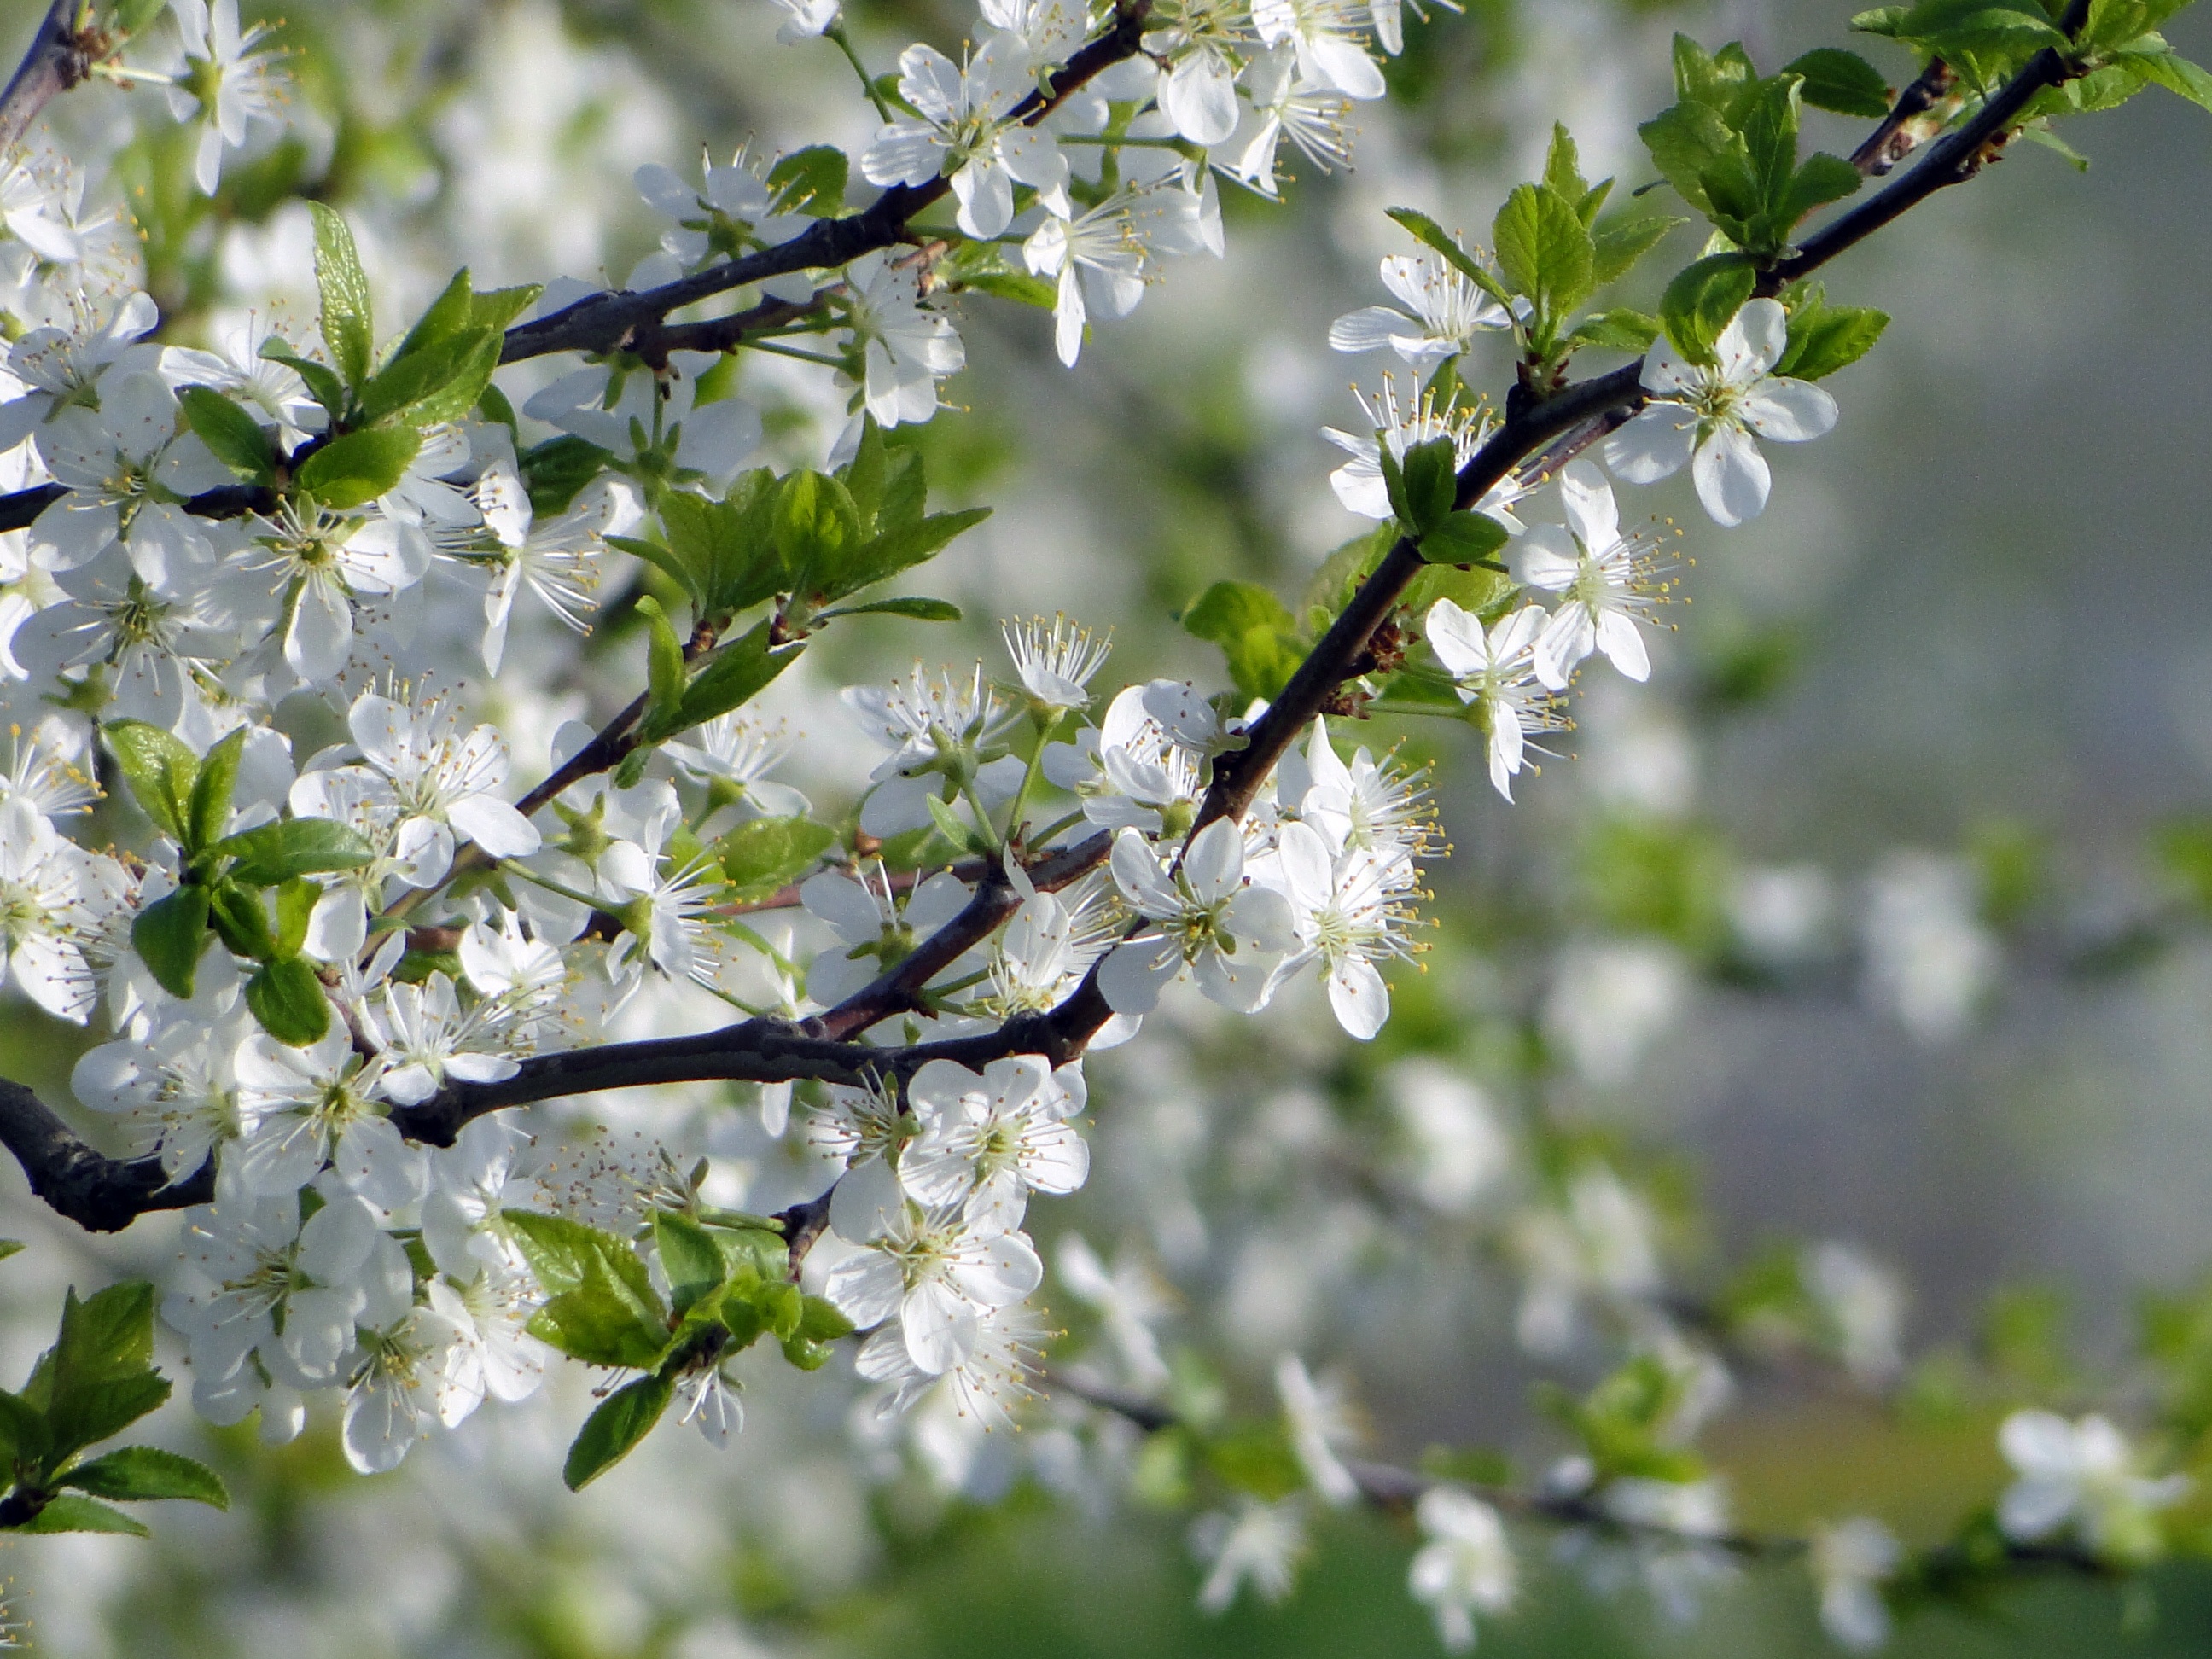
tree, nature, branch, blossom, plant, white, fruit, flower, bloom, food, spring, green, produce, botany, flora, cherry blossom, sprout, twig, flowers, trees, leaves, shrub, smell, beautiful, april, bud, spring flower, apple tree, macro photography, apple blossom, apple tree flowers, prunus spinosa, flowering plant, woody plant, land plant, apple blossom branch